Crusade (Anderson novel)

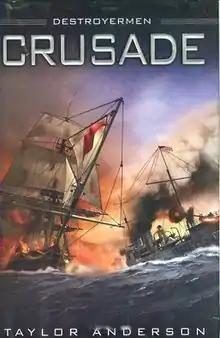
First edition

Crusade is the second book of the "Destroyermen" series, by Taylor Anderson. Matthew Reddy, and the crew of USS "Walker", are reunited with the destroyer USS "Mahan", and set out to fight the Grik. Reddy and "Walker"s marine detachment, continue training the Lemurians to defend themselves and take the war to the Grik. The Grik have now taken over the ship that was chasing them, the Japanese battlecruiser "Amagi".